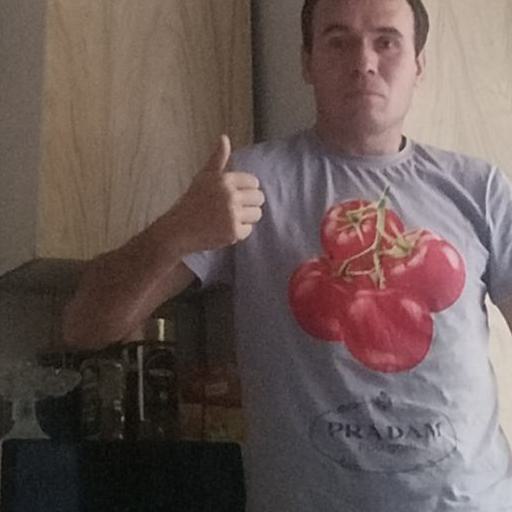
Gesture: like